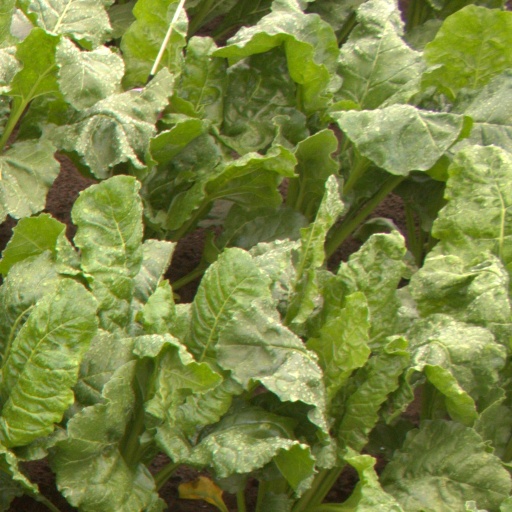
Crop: sugar beet